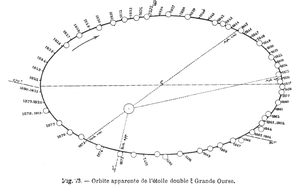
Une étoile double visuelle est un couple d'étoiles proches sur le ciel dont les deux composantes peuvent être observées séparément avec un instrument comme un télescope, et cette définition dépend donc en particulier du pouvoir de résolution de l'instrument. Parmi celles-ci, les binaires visuelles sont celles dont la propriété d'étoile binaire est révélée en général par le mouvement orbital relatif de la secondaire autour de la primaire.